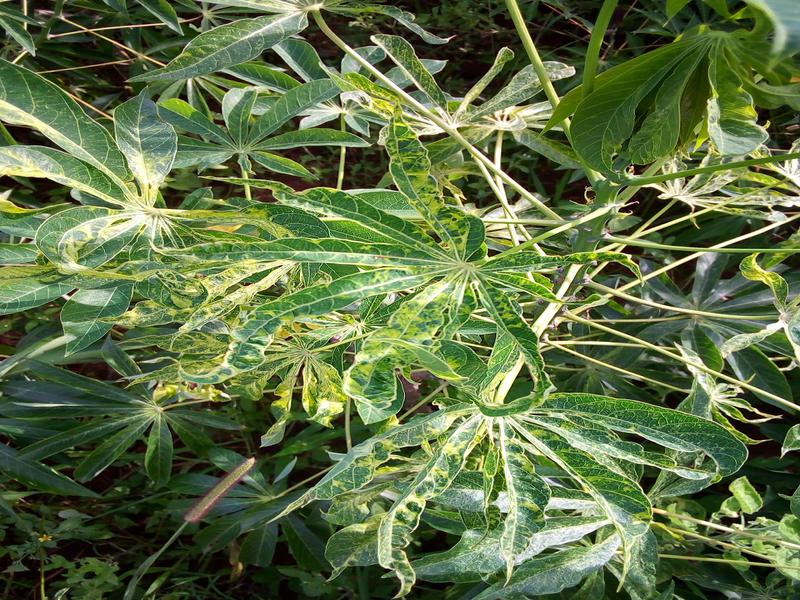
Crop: cassava
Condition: mosaic_disease